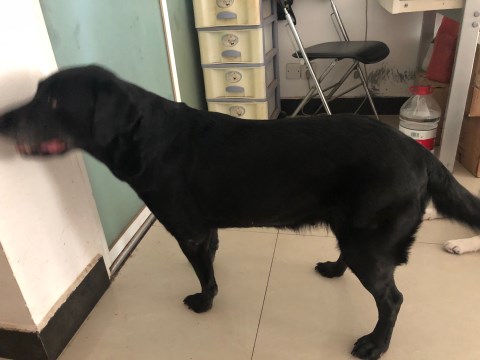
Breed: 3580-n000122-Labrador_retriever